Sentinel Project for Genocide Prevention

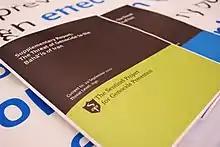
Supplementary Report: The Threat of Genocide to the Baháʼís of Iran (2010)

The Sentinel Project initiated its first SOC to assess the threat of genocide to members of the Baháʼí Faith in Iran. Baháʼís comprise the largest religious minority in Iran, with an estimated 300,000 members in the country, but are highly persecuted by the government and some non-state groups for their religious beliefs. The Sentinel Project's May 2009 report identified several risk factors that contribute to a high threat of genocide against Iran's Baháʼís. These factors include economic stresses, prior persecution of Baháʼís, their exclusion from higher education and ongoing propaganda which links Baháʼís to foreign enemies. The report also identified various official security forces, such as the Iranian Revolutionary Guards Corps, and semi-official paramilitary groups, such as the Basij militia, who could potentially or eventually be perpetrators of genocide against Baháʼí. An update to this report was released in November 2010. The update outlined many new developments including the impact of the 2009 post-election violence and persistent tensions surrounding the Iranian nuclear program. The threat level was assessed to remain high, particularly since the regime had demonstrated its willingness (after the election) to use paramilitary forces to suppress what it views as internal enemies. Today, the threat of genocide to the Baháʼís of Iran remains very high because of the systematic persecution of the Iranian Baháʼí community, especially in the educational spheres and institutions, the arbitrary arrest of Baháʼí teachers, raiding of Baháʼí homes, discrimination of Baháʼí students in Iranian public schools, abductions of human rights activists by plainclothes agents, an increase in human rights abuses specifically targeted on the Baháʼís of Iran and an upsurge in executions of Iranians in general.